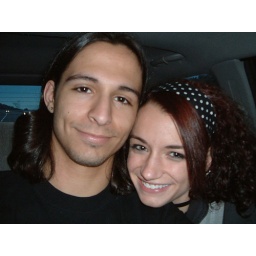
Mark and me in the car on the way home from Virginia.